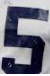
Number: 5